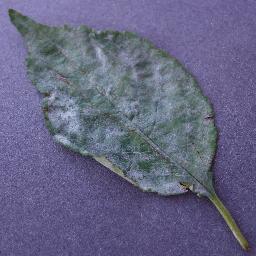
Label: Cherry___Powdery_mildew